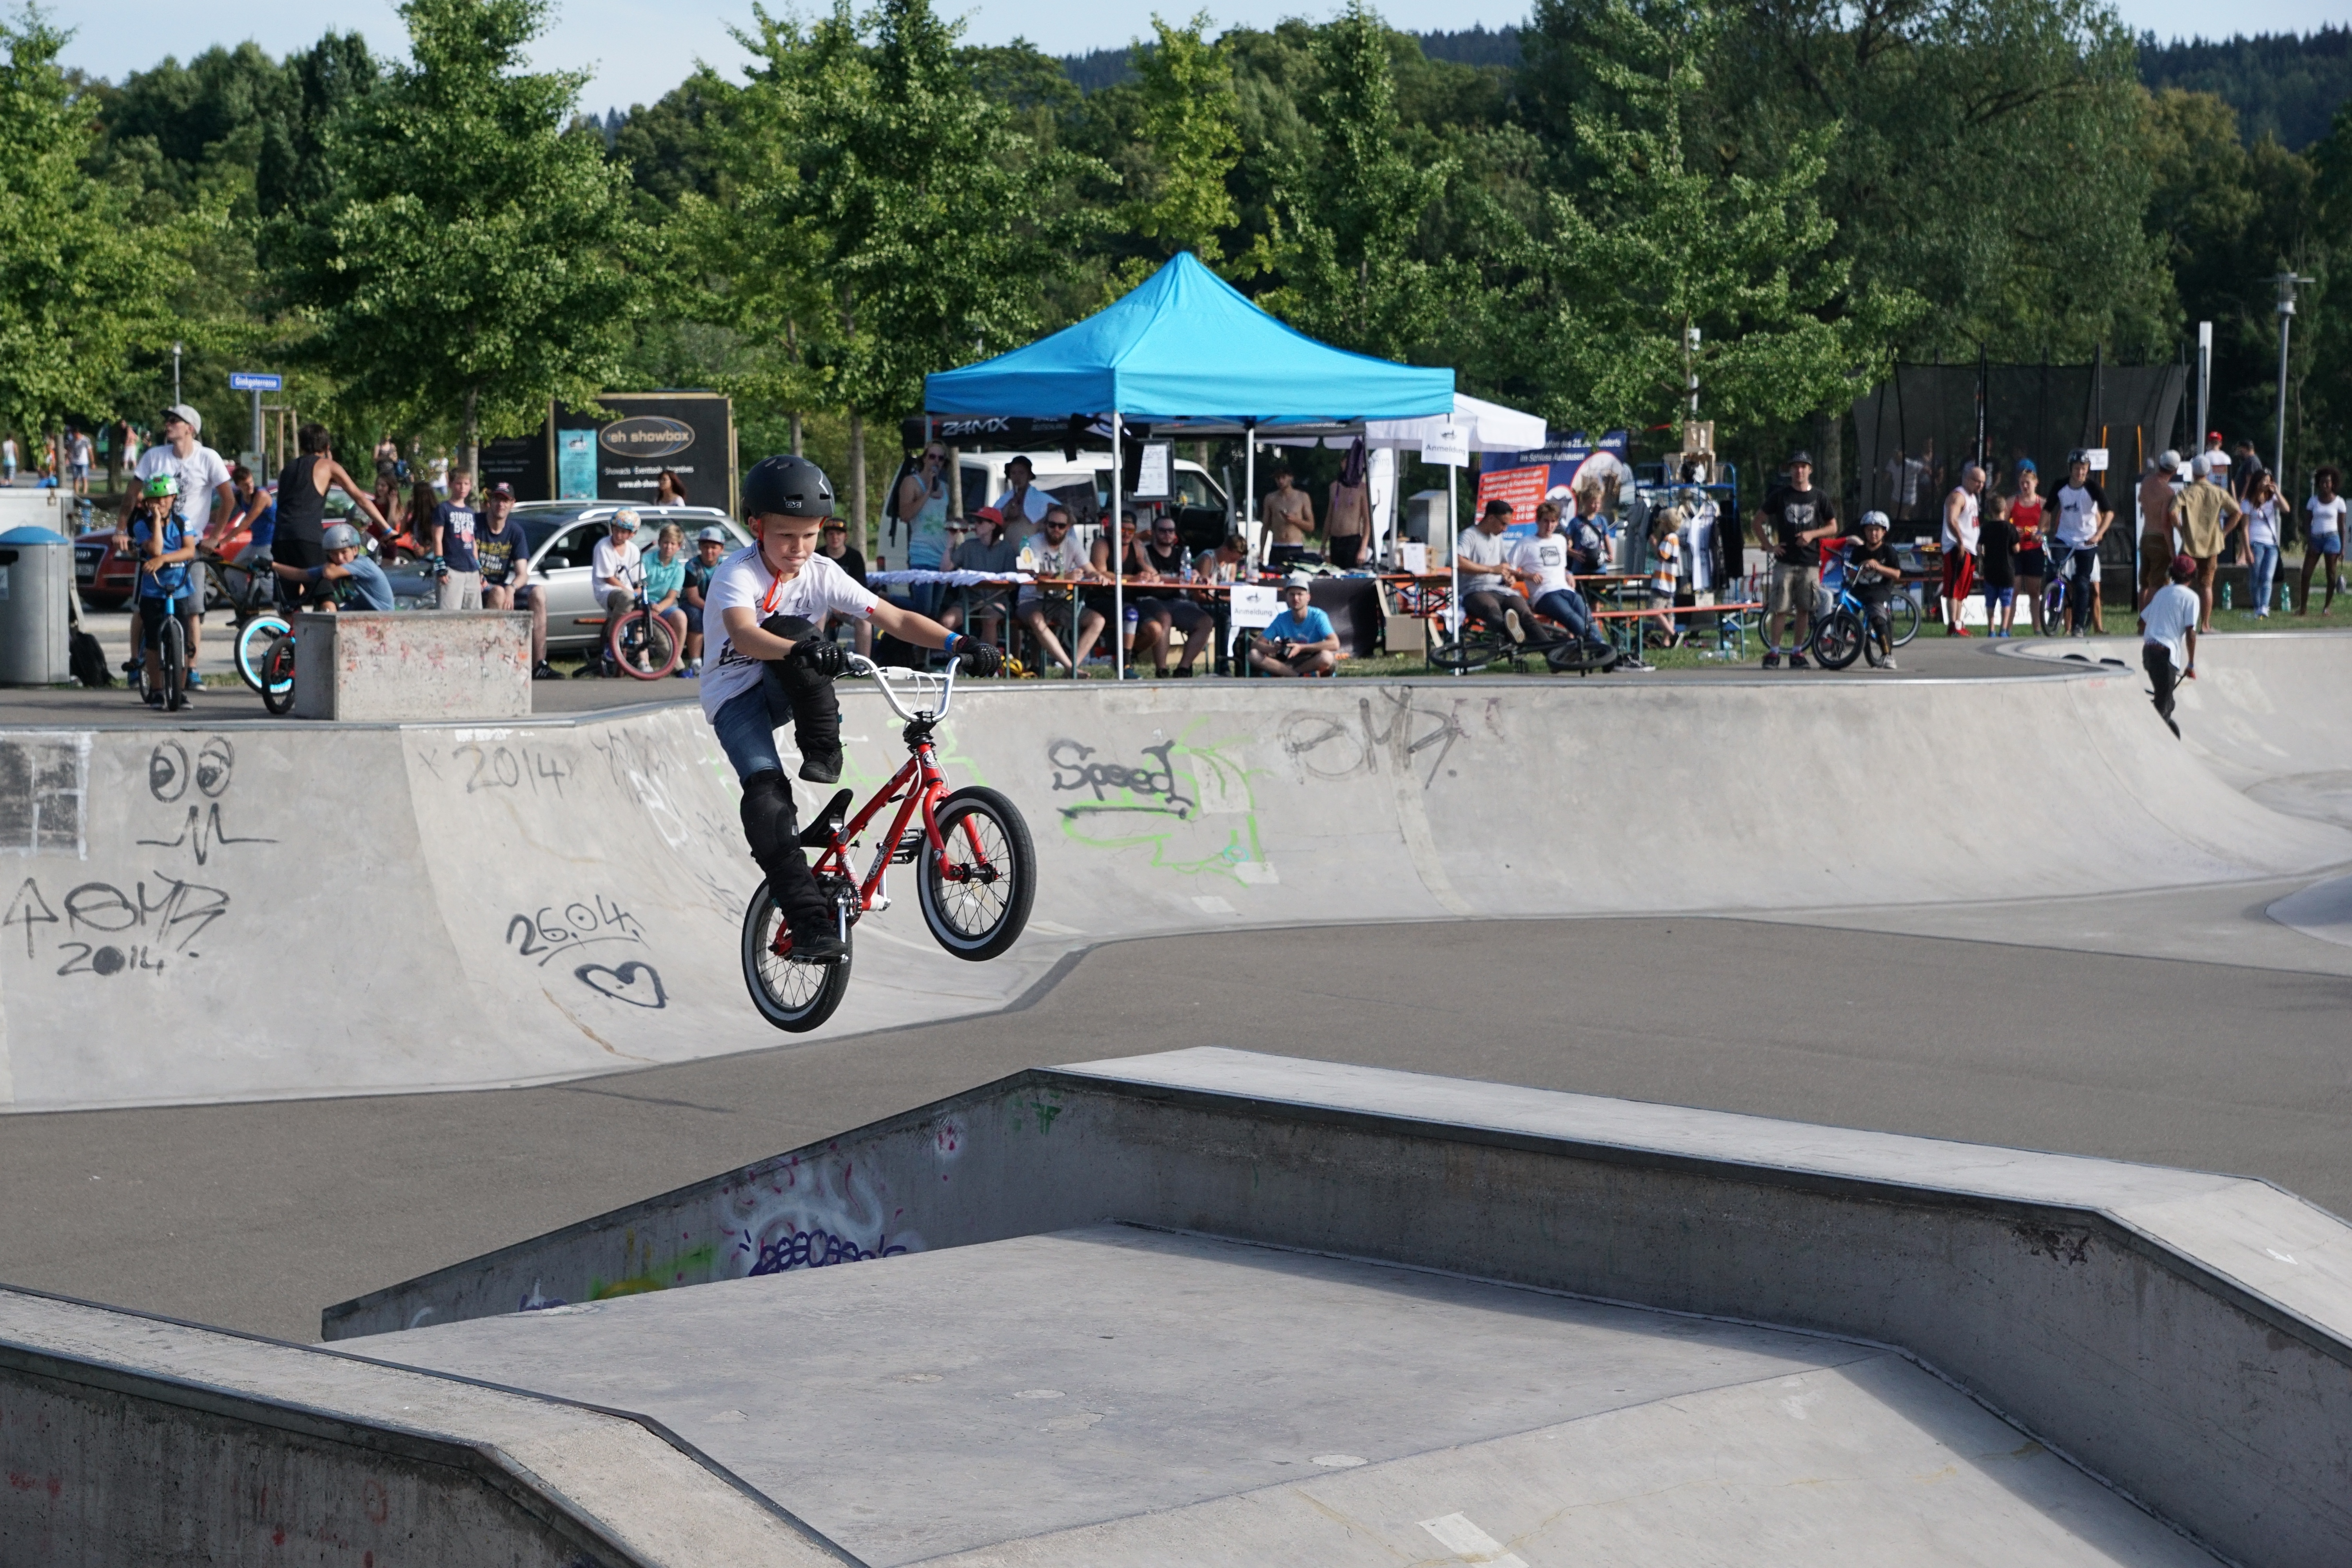
sport, wheel, boy, bike, jump, drive, extreme sport, cycle, bmx, competition, fun, sports, cool, joy, championship, spectacular, two wheeled vehicle, extremely, joy of life, tuttlingen, cycle sport, bicycle motocross